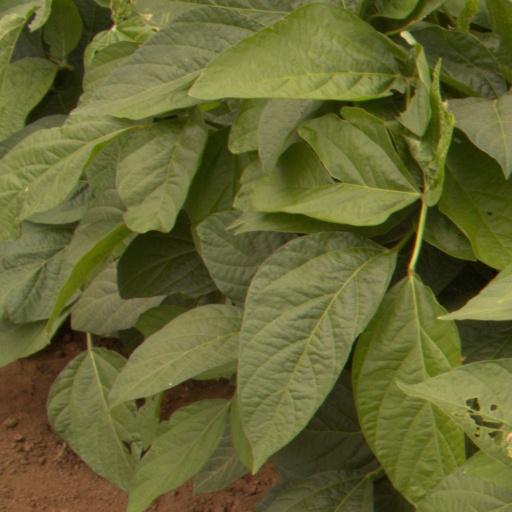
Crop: soybean